Henry Wood

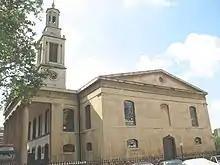
Henry Wood Hall in Southwark, south London

In September 1939, the Second World War broke out and the BBC immediately put into effect its contingency plans to move much of its broadcasting away from London to places thought less susceptible to bombing. Its musical activities, including the orchestra, moved to Bristol. The BBC withdrew not only the players, but financial support from the Proms. Wood determined that the 1940 season would nevertheless go ahead. The Royal Philharmonic Society and a private entrepreneur, Keith Douglas, agreed to back an eight-week season, and the London Symphony Orchestra was engaged. The season was curtailed after four weeks, when intense bombing forced the Queen's Hall to close. The last Prom given at the Queen's Hall was on 7 September 1940. In May 1941, the hall was destroyed by bombs.